Ford F-Series

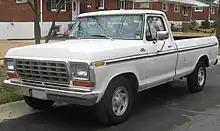
1979 F-250 Ranger

The sixth-generation F-Series was introduced in 1973. This version of the F-Series continued to be built on the 1965 fourth-generation's revised platform, but with significant modernization and refinements, including front disc brakes, increased cabin dimensions, full double-wall bed construction, and increased use of galvanized steel.